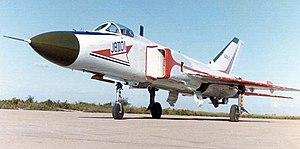
Le Shenyang J-8 est un intercepteur chinois de la République populaire de Chine.